U.S. Route 1 in Georgia

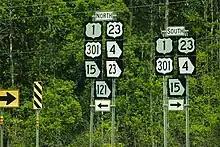
US 1 and six other concurrent routes in Folkston

SR 4 begins at the Florida state line, at a bridge over the St. Marys River, south of Folkston. This is where US 1/US 23/US 301/SR 15 enter Georgia from Florida. US 1, US 23, US 301, SR 4, and SR 15 travel north as the Public Safety and Veterans Highway through rural parts of Charlton County. They curve to the northwest for a brief portion. Just before entering Folkston, where they use the Second Street name. They have an intersection with the southern end of Third Street, a former portion of US 1, they enter the main part of the city. They intersect Main Street. This intersection is just west of the Charlton County Courthouse. One block later is Love Street. Just north of Garden Street, they curve to the northeast. They then intersect SR 23/SR 121, which join the concurrency. This is one of a few seven-highway concurrencies in the state. The seven highways continue north. Just after curving back to the northwest, they intersect SR 40 Connector (SR 40 Conn.; Indian Trail). At this intersection, they pass the Charlton County Library. They then use the Okefenokee Trail as their path. Just north of Robin Lane, US 301 and SR 23 continue to the northeast, while US 1, US 23, SR 4, SR 15, and SR 121 curve to the northwest on the Woodpecker Trail. They cross over some railroad tracks and intersect with the northern end of Dogwood Lane. The highways resume traveling through rural parts of the county. They cross over Little Spanish Creek and then Winding Branch. They intersect the west end of Crews Road and the north end of Old Dixie Highway, a former portion of US 1. Just after this intersection is a crossing over Spanish Creek. They curve north and cross over Melton Branch. Then, in Racepond, SR 15/SR 121 splits off to the northeast, while US 1, US 23, and SR 4 continue to the northwest and enter Ware County.